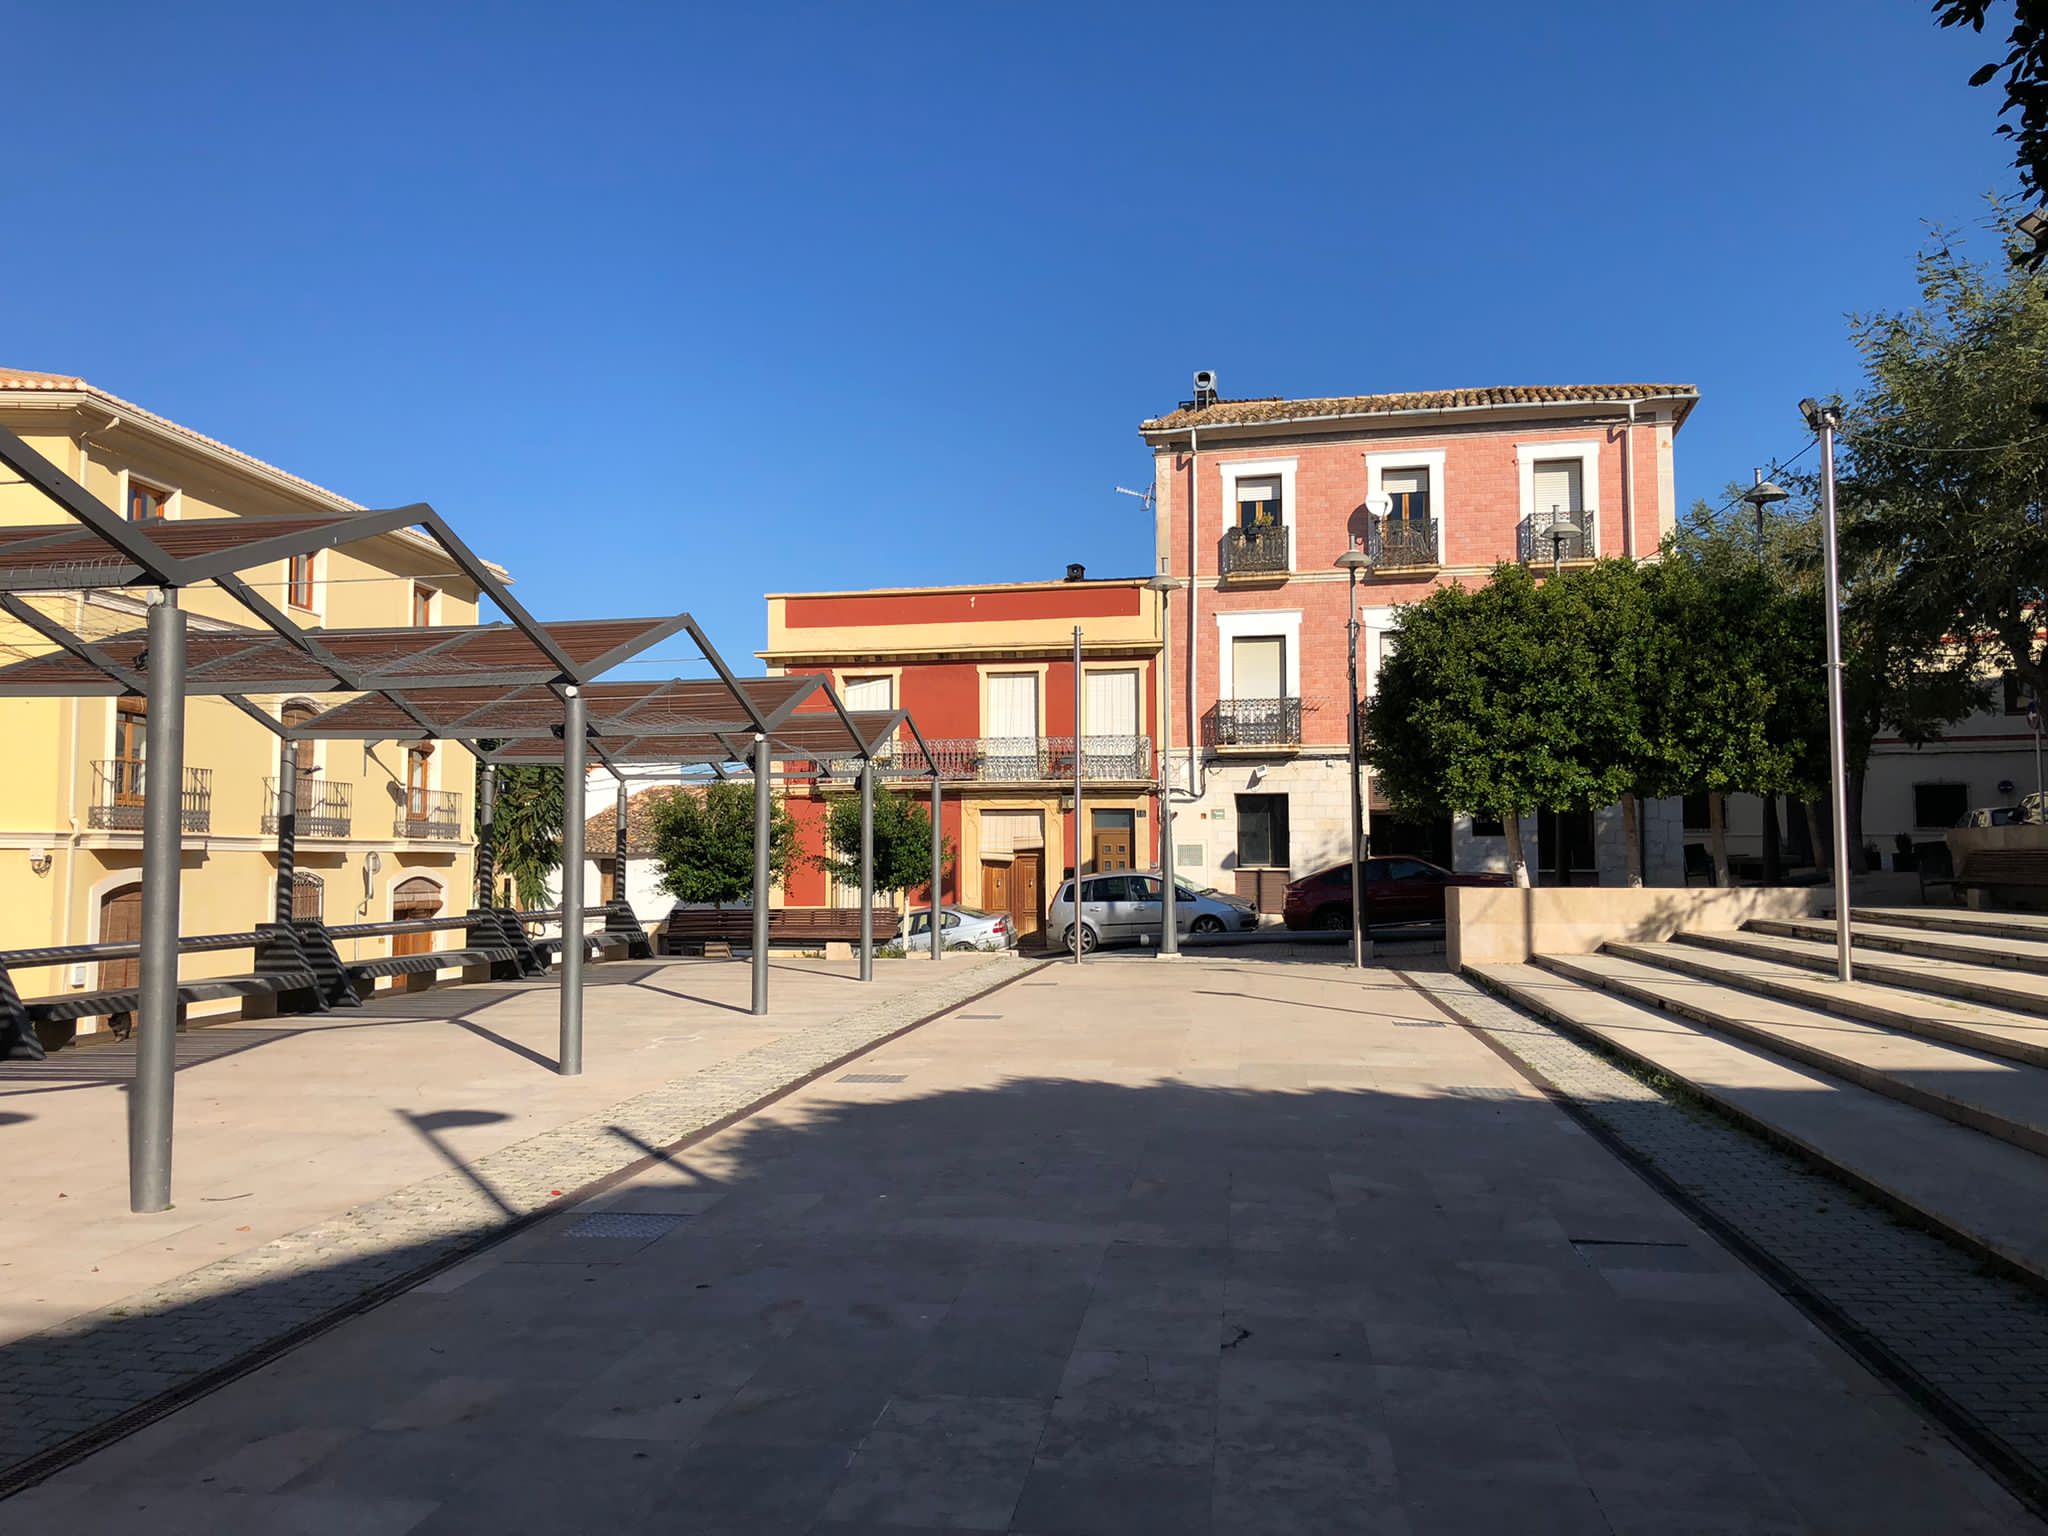
house, sky, building, window, road surface, urban design, shade, tree, asphalt, road, residential area, city, Tints and shades, facade, sidewalk, plant, landscape, mixed use, suburb, parking, street, downtown, street light, car, leisure, apartment, roof, home, cobblestone, town square, tourism, shadow, vacation, driveway, village, lane, condominium, estate, transport, wheel